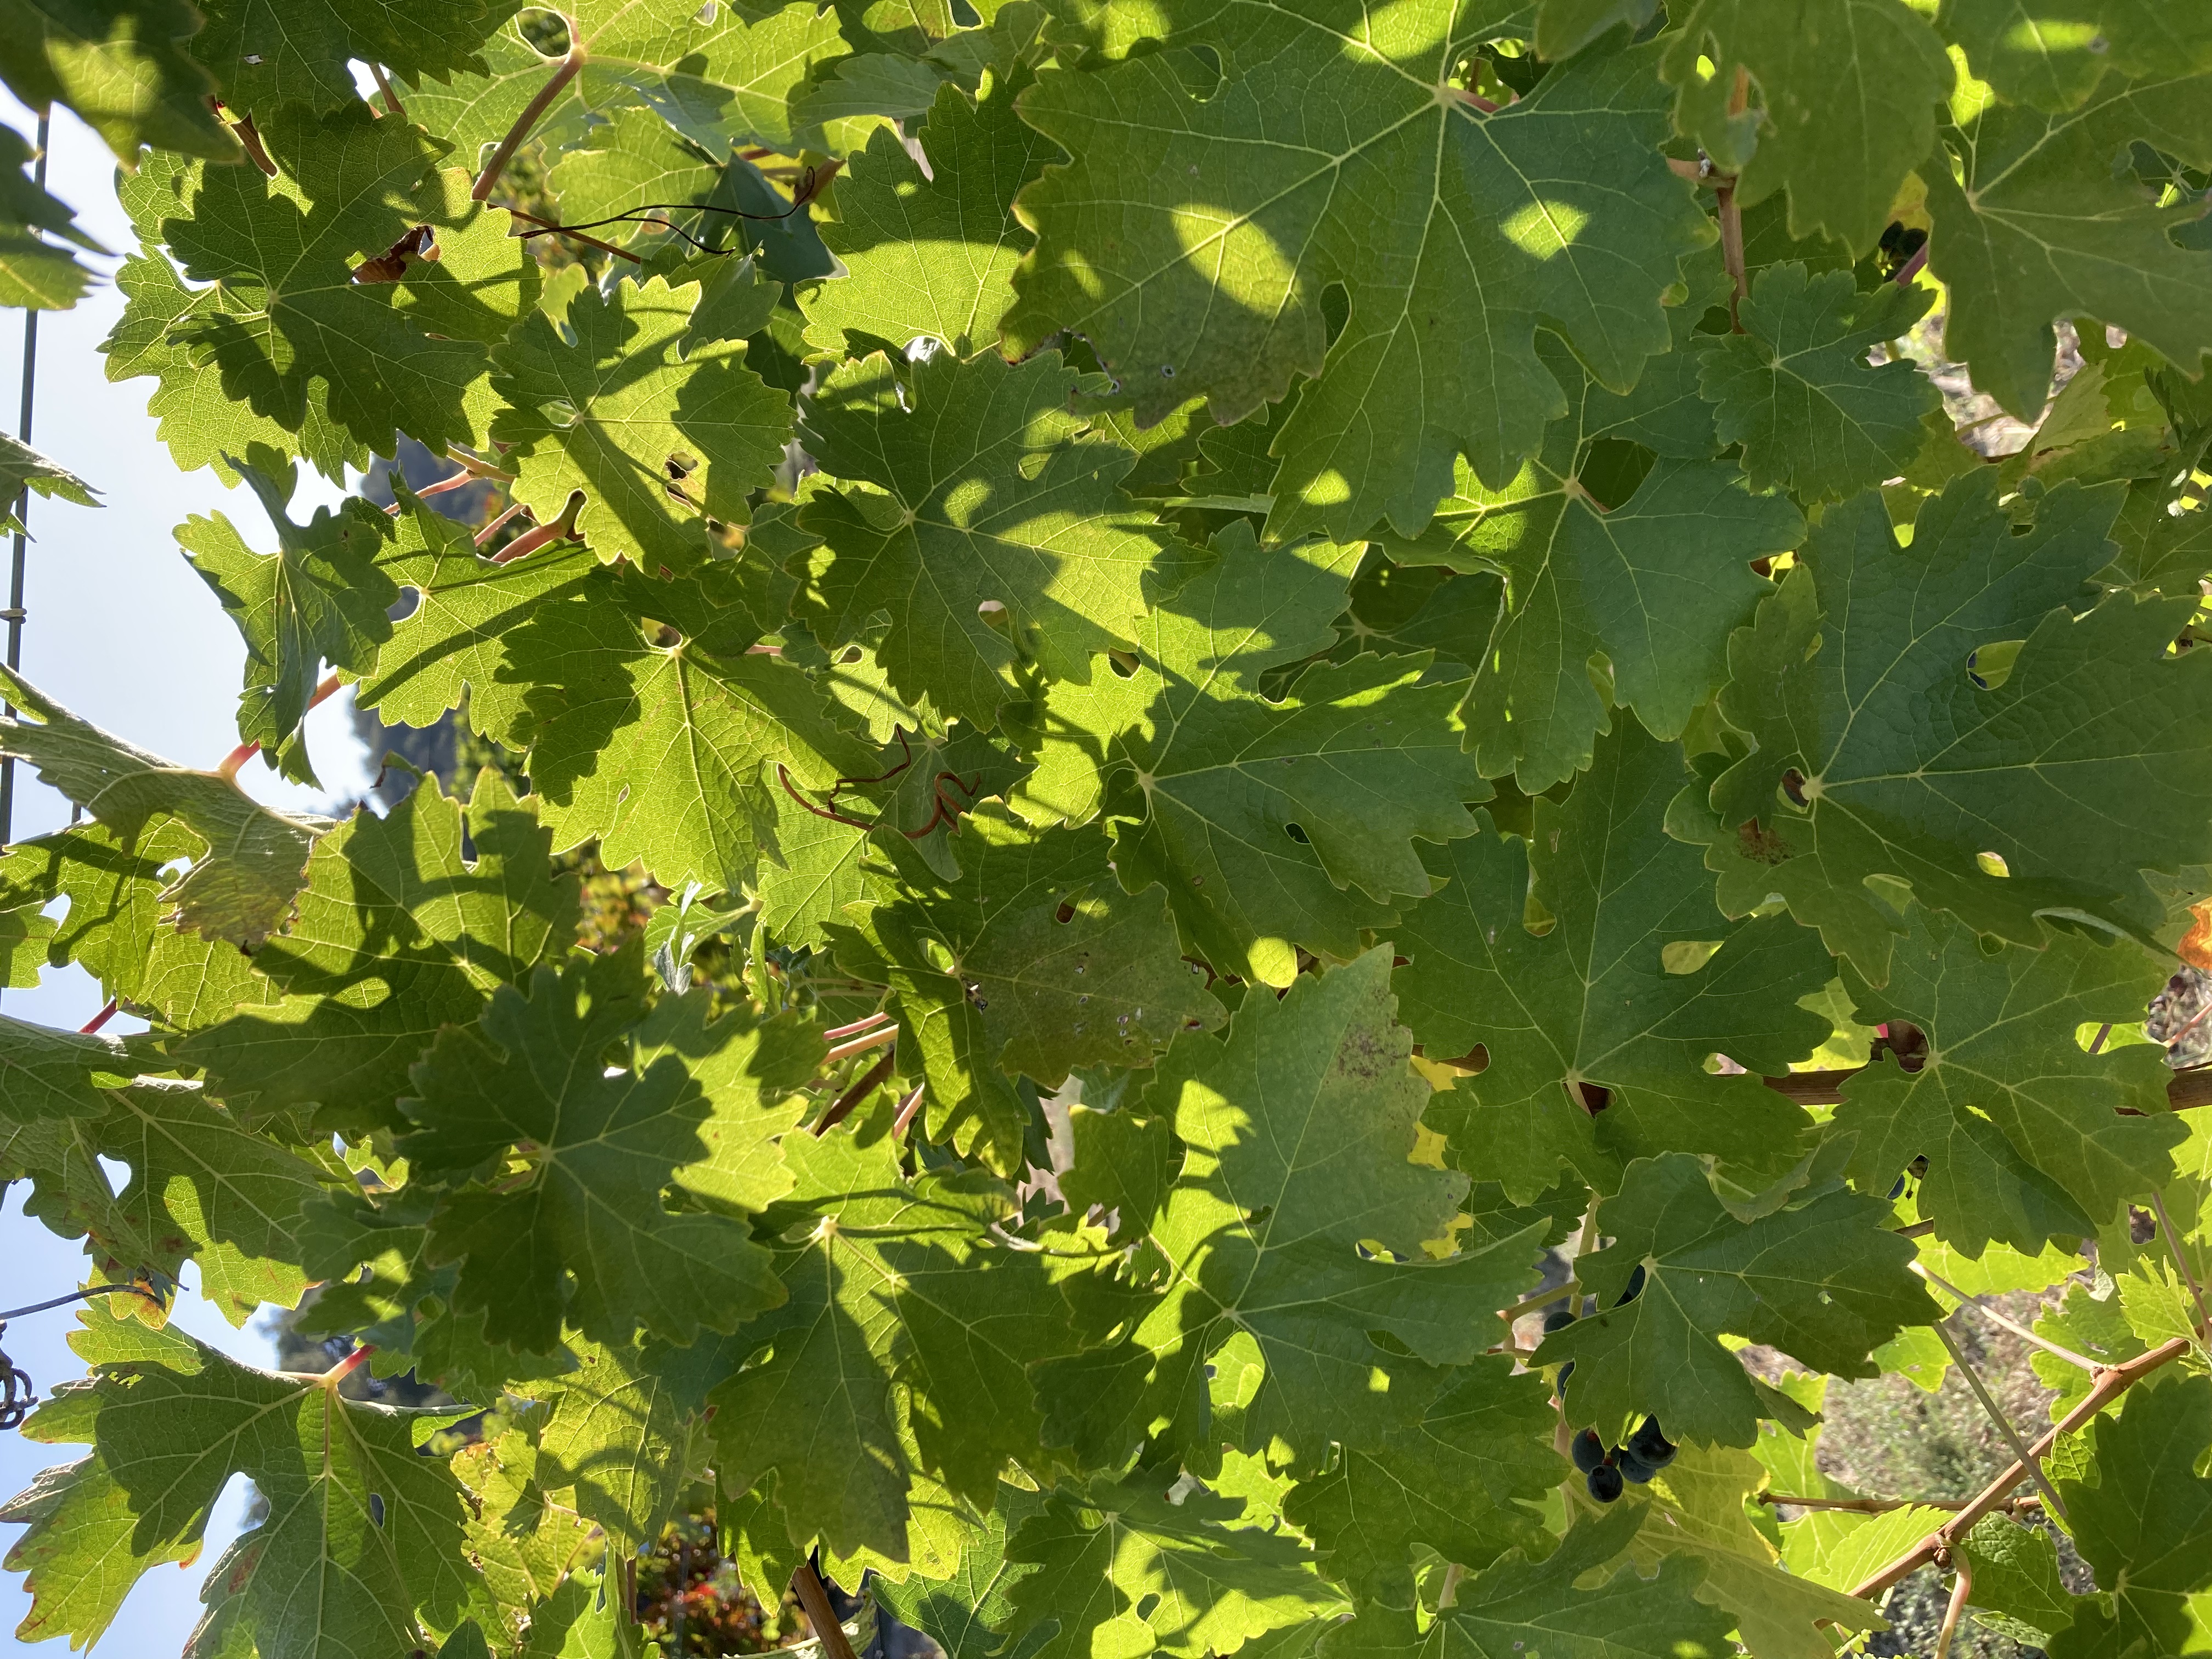
Label: No Virus